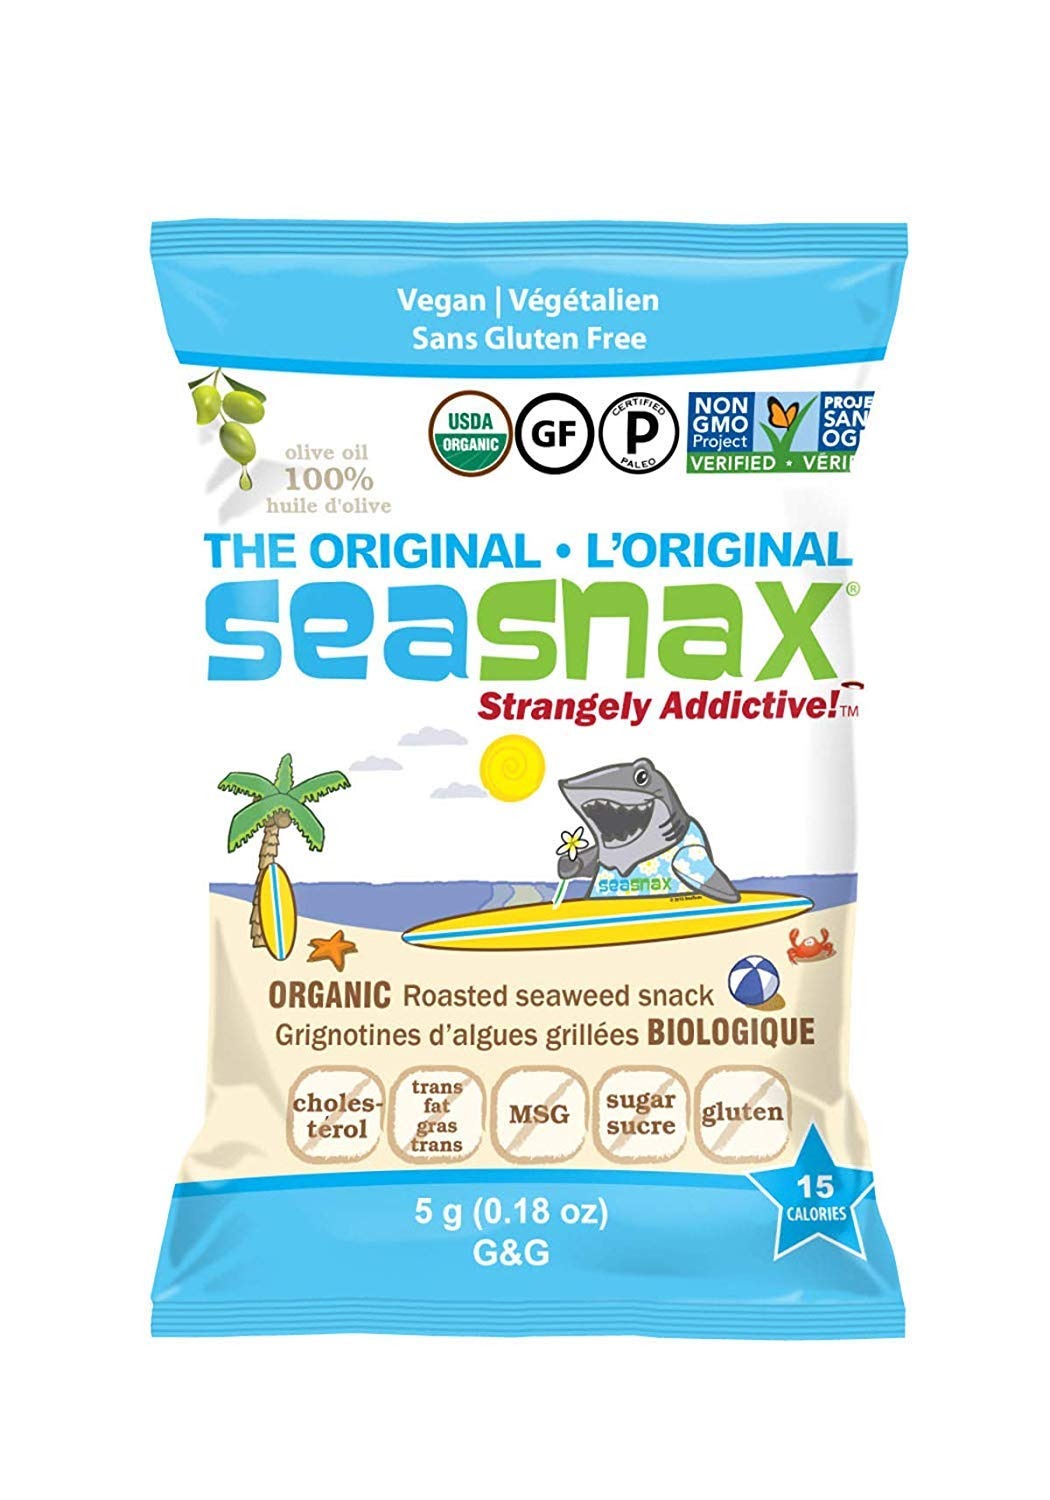
Item Name: SeaSnax Organic Roasted Seaweed Snack, Original, 0.18 Ounce (Pack of 24)
Bullet Point 1: Seaweed Snack: Made with Kim seaweed sheets from Korea (Nori Sheets in Japan), our seaweed snacks come in your favorite flavors: Chipotle, Wasabi, Sea Salt, Jalapeno, Lime, and Onion
Bullet Point 2: Nutritious and Delicious: Seaweed is rich in minerals such as calcium, magnesium, potassium, and iron; These vegan snacks have no artificial colors, flavors or preservatives; Low fat, cholesterol and sugar free
Bullet Point 3: Korean Snacks: Try SeaSnax Sheets, Organic Roasted Seaweed, SeaSprinkles Snack Clusters, Chomperz Crunchy Seaweed Chips, SeaVegi Seaweed Salad Mix, and SeaMama in Hijiki, Kombu, and Wakame varieties
Bullet Point 4: Sustainably Harvested: Seaweed snacks are crunchy like chips and pretzels, but rich in minerals like a health food; Pop a package of our roasted seaweed snacks in your lunch to crumble over a salad
Bullet Point 5: SeaSnax: A socially conscious, kid-inspired family business; We source only the highest quality of seaweed from Korea and contribute 10% of our annual net profit to non-profit organizations
Value: 4.32
Unit: Ounce

Price: 52.49